Newburn Flats

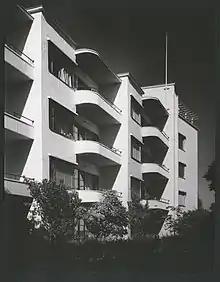
Newburn balconies from east 1951

The initial design was altered to increase the rental profit by adding an extra bedroom to the front four flats and twisting them to face Albert Park, topped by a rooftop garden. These four apartments were separated from the rest of the units by a glazed stairwell.